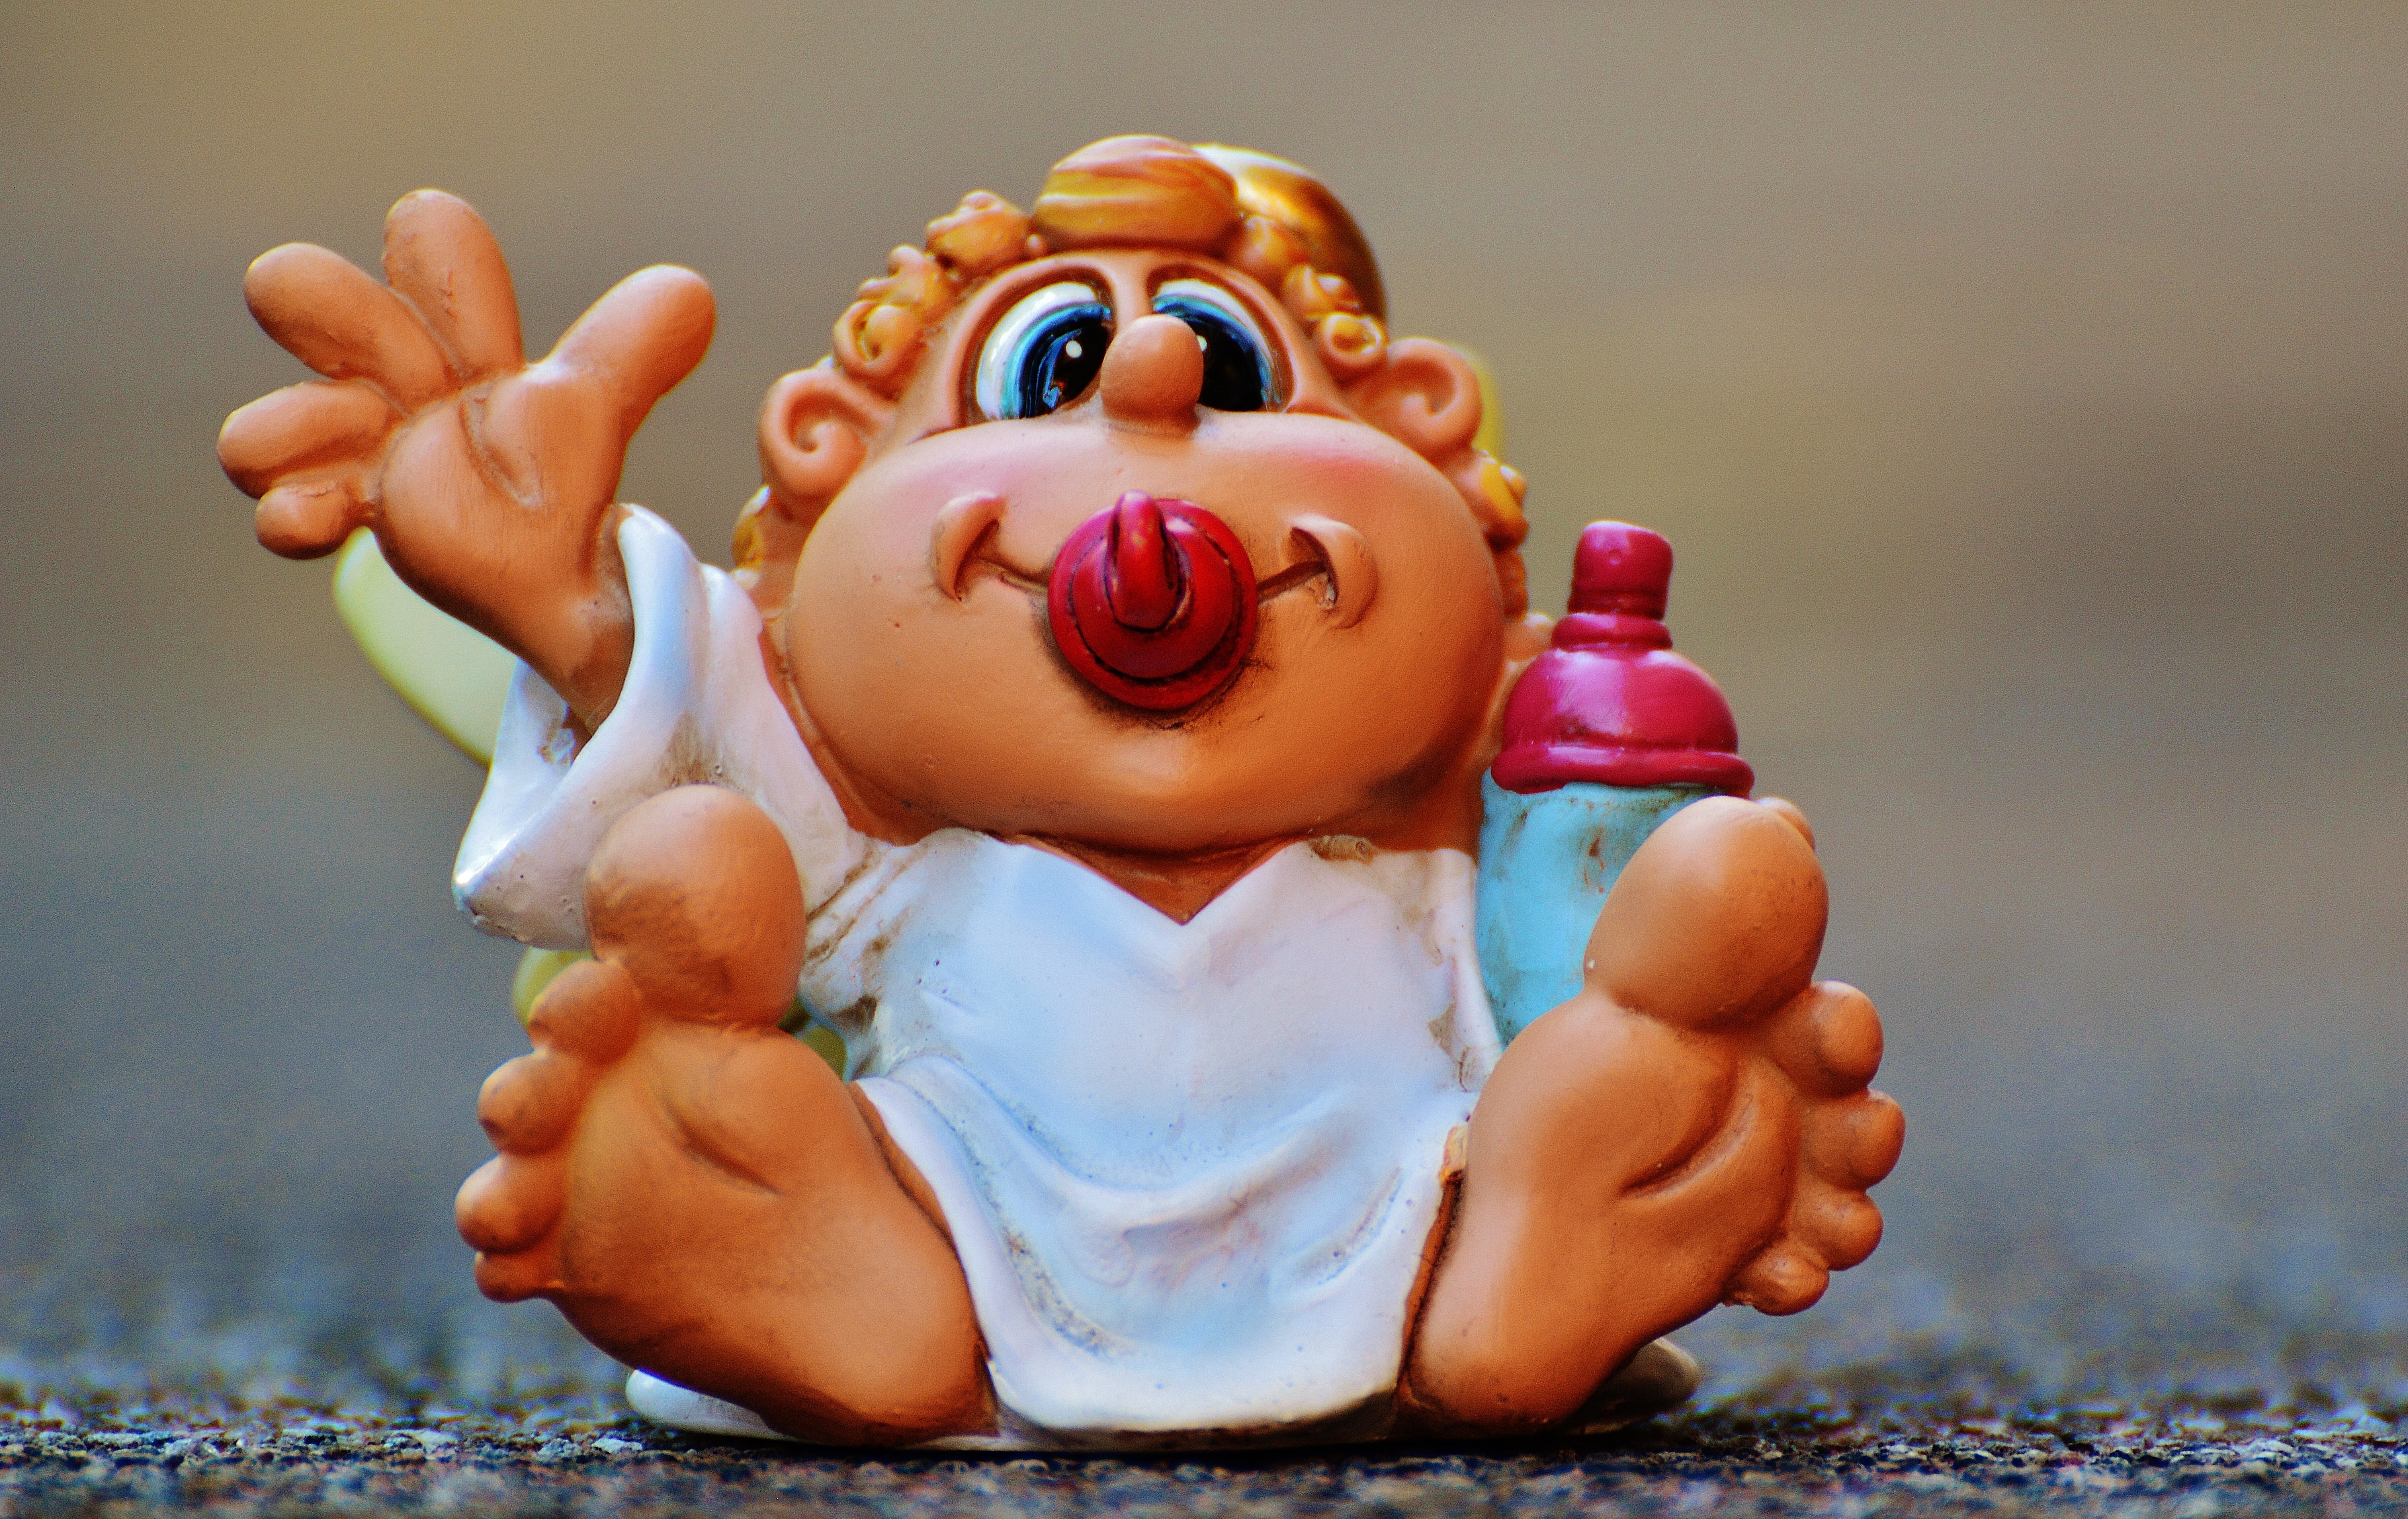
hand, sweet, wave, cute, statue, food, peace, child, toy, cake, security, baby, deco, cheerful, angel, figure, faith, infant, figurine, funny, hope, sweetness, little angel, pacifier, guardian angel